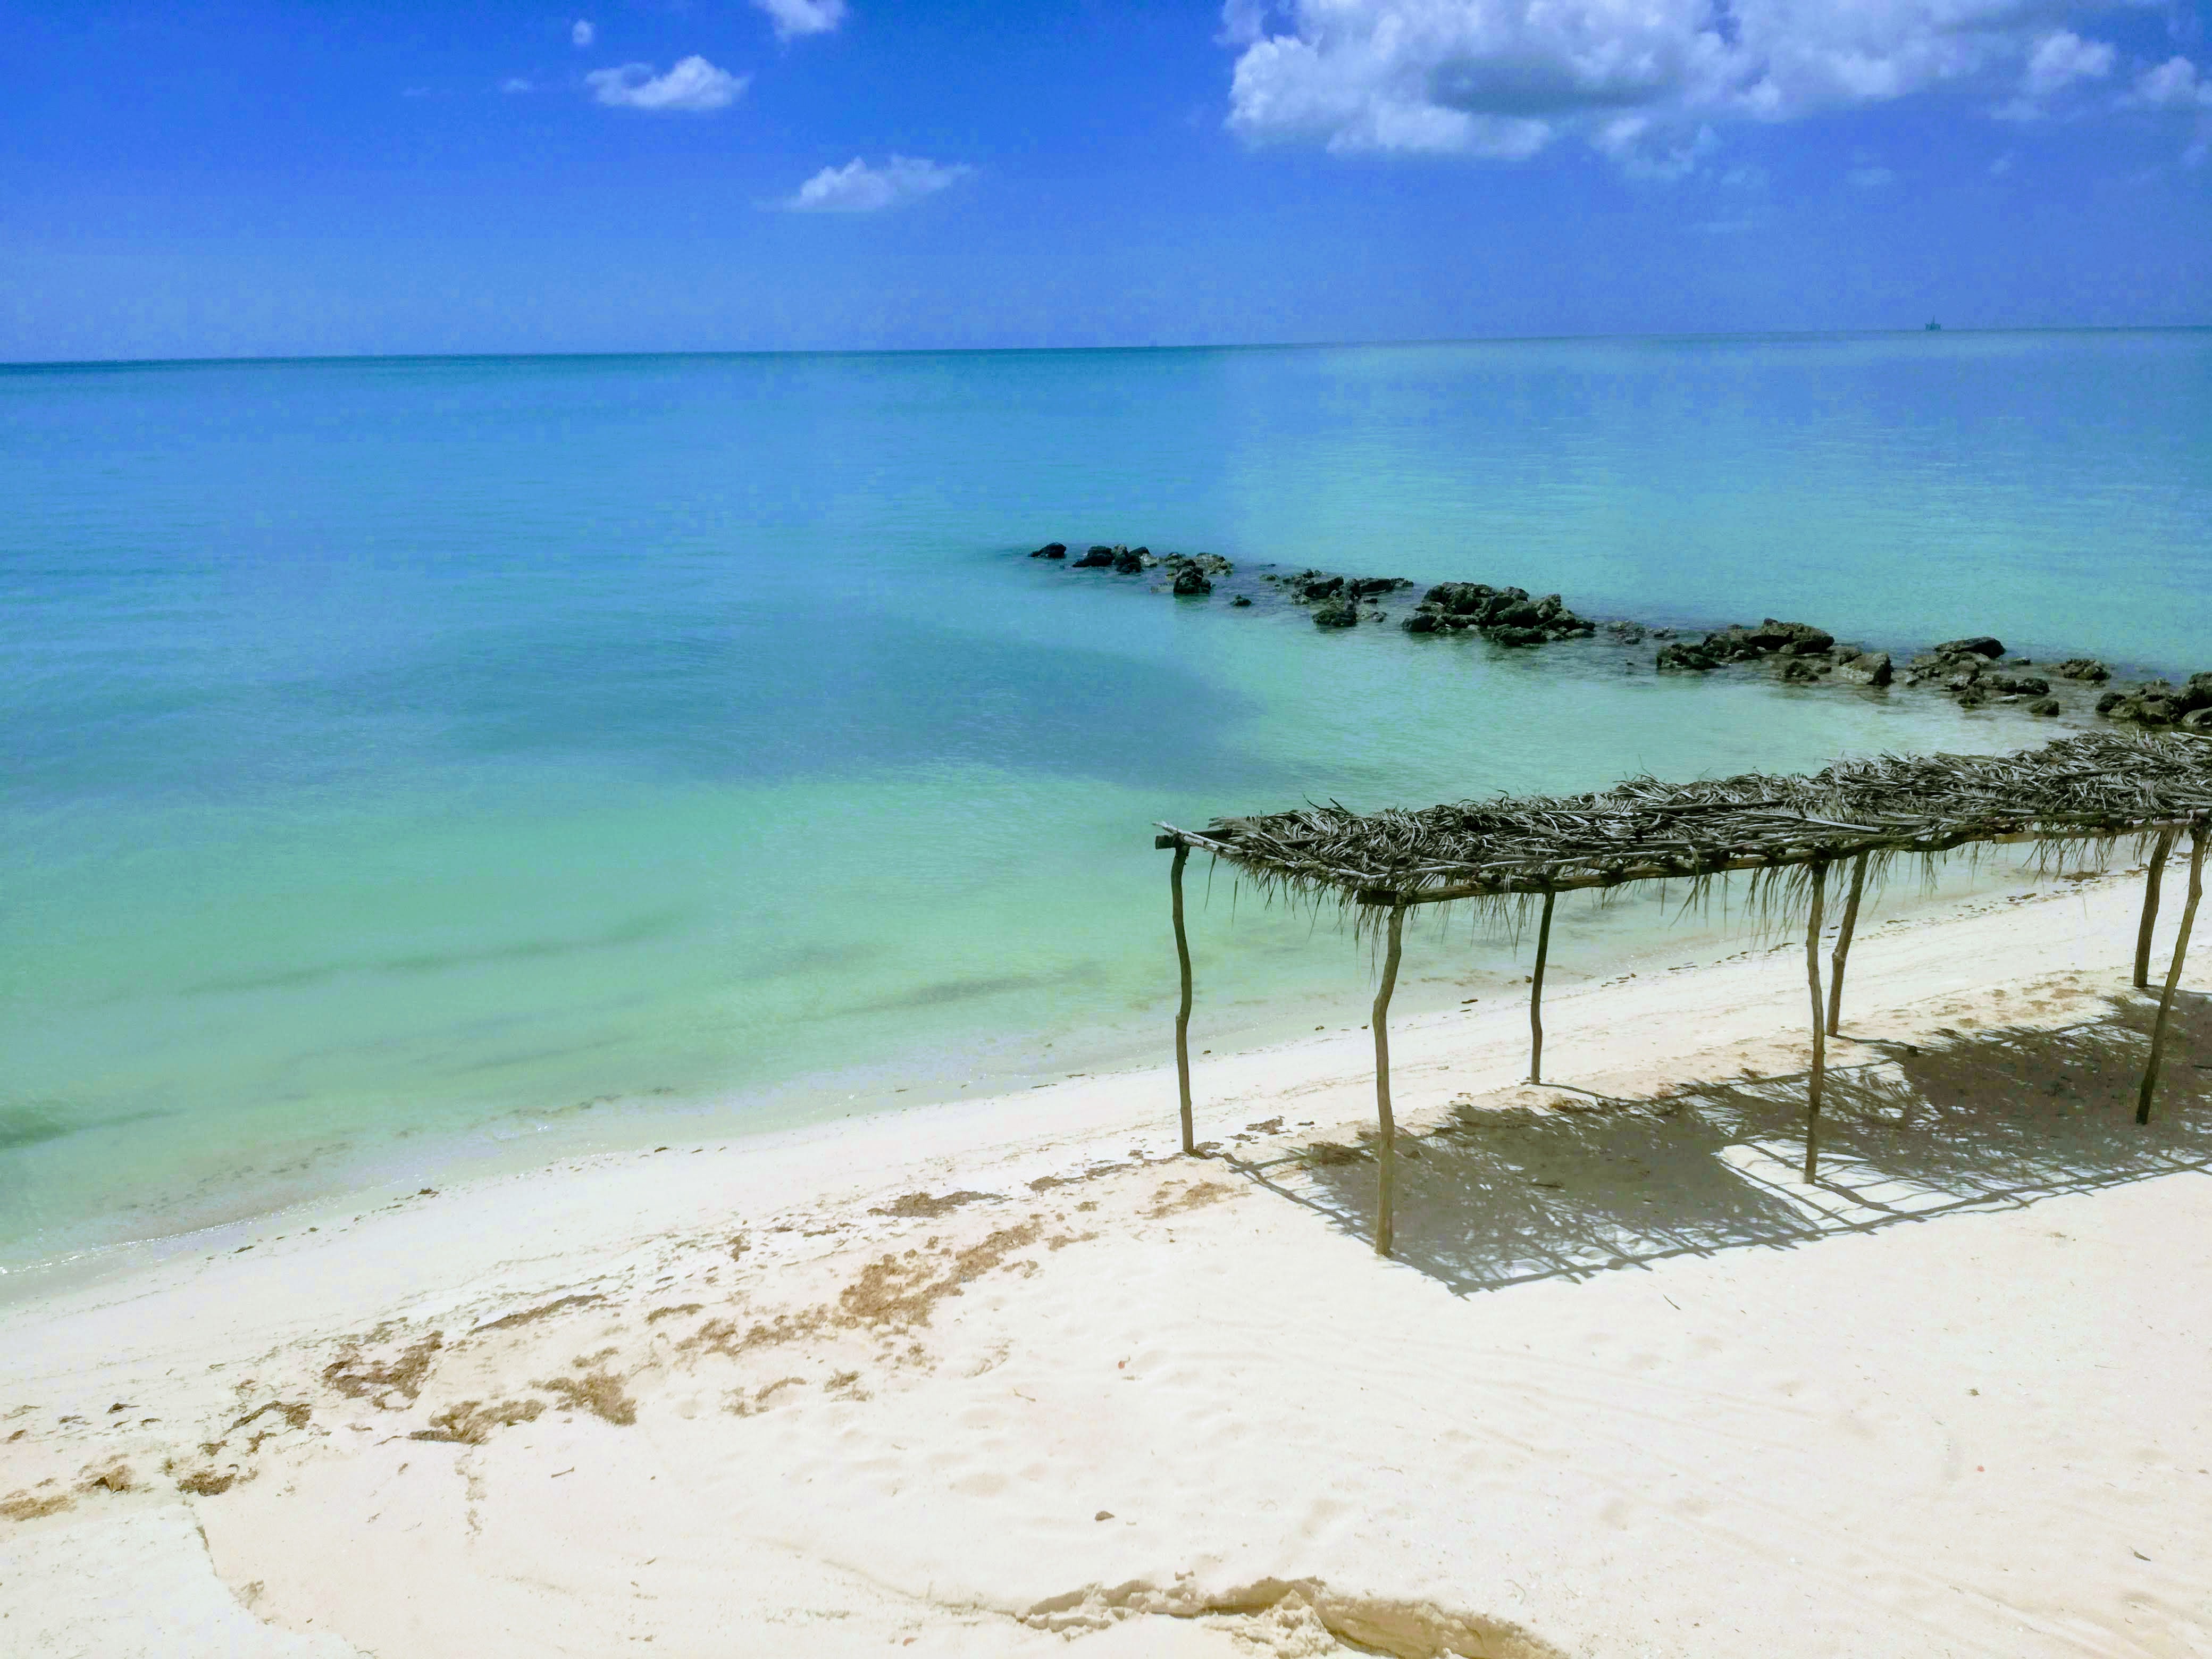
sea, beach, blue, sky, ocean, turquoise, shore, caribbean, vacation, azure, tropics, horizon, coast, water, cloud, sand, summer, calm, coastal and oceanic landforms, cay, tree, tourism, landscape, lagoon, bay, furniture, island, wave